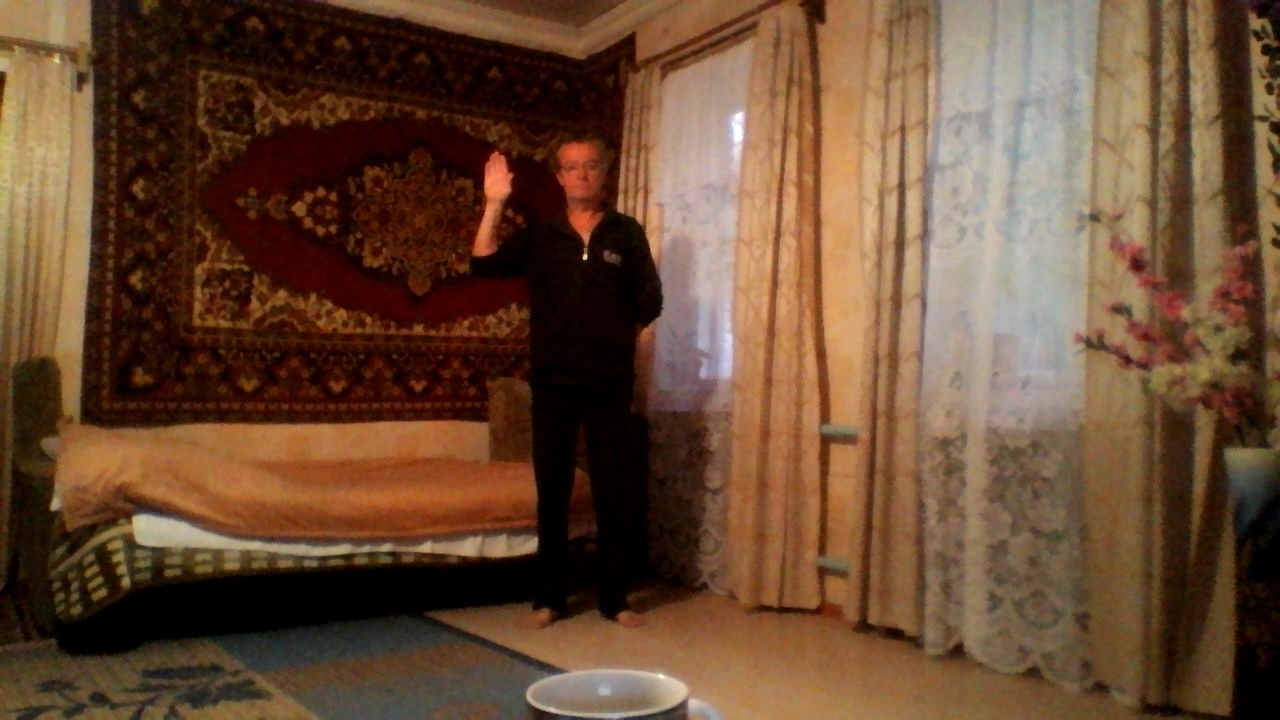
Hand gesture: stop